The Redbreast

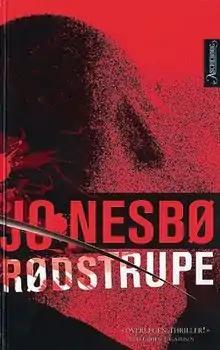
First edition (Norwegian)

The Redbreast (2000) is a crime novel by Norwegian writer Jo Nesbø, the third in the Harry Hole series (although the first in the series to be available in English).